Hoburogekko

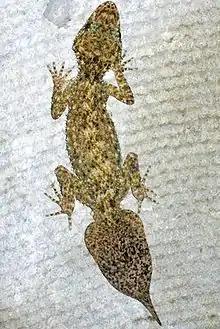
The broad-tailed gecko, "Phyllurus platurus", as well as other members of Carphodactylidae, may be closely related to "Hoburogekko".

"Hoburogekko" was recognized as a close relative of geckos since it was first named in 1989. However, a paucity of distinguishing characteristics in the two known specimens of "Hoburogekko" meant that its evolutionary relationships were not evaluated in a phylogenetic analysis until many years after its first description. The phylogenetic analysis of Daza "et al." (2012) found "Hoburogekko" to be closely related to the living species "Phyllurus platurus", commonly called the broad-tailed gecko. In the analysis, "Hoburogekko" and "Phyllurus" are more closely related to the legless pygopodids than they are to most other geckos, burt this position need to be re-evaluated, including more members of the crown group Gekkota. The analysis also included "Norellius nyctisaurops" and "Gobekko" and placed them outside Gekkota, the group that includes true geckos, as more basal members of the larger group Gekkonomorpha. Therefore, "Hoburogekko" may be the most derived of the four known Mesozoic gekkonomorphs. However, the analysis of Daza "et al." (2013) placed "Hoburogekko" in a polytomy or unresolved evolutionary relationship with "Gobekko", "P. platurus" (representing the family Carphodactylidae), pygopodids, and a clade (evolutionary grouping) including all other geckos, meaning that its position within Gekkonomorpha is still uncertain.